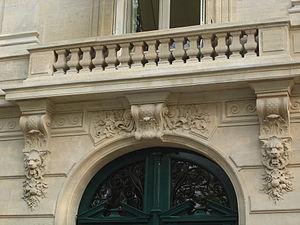
Le boulevard de Courcelles est une voie des 8ᵉ et 17ᵉ arrondissements de Paris.